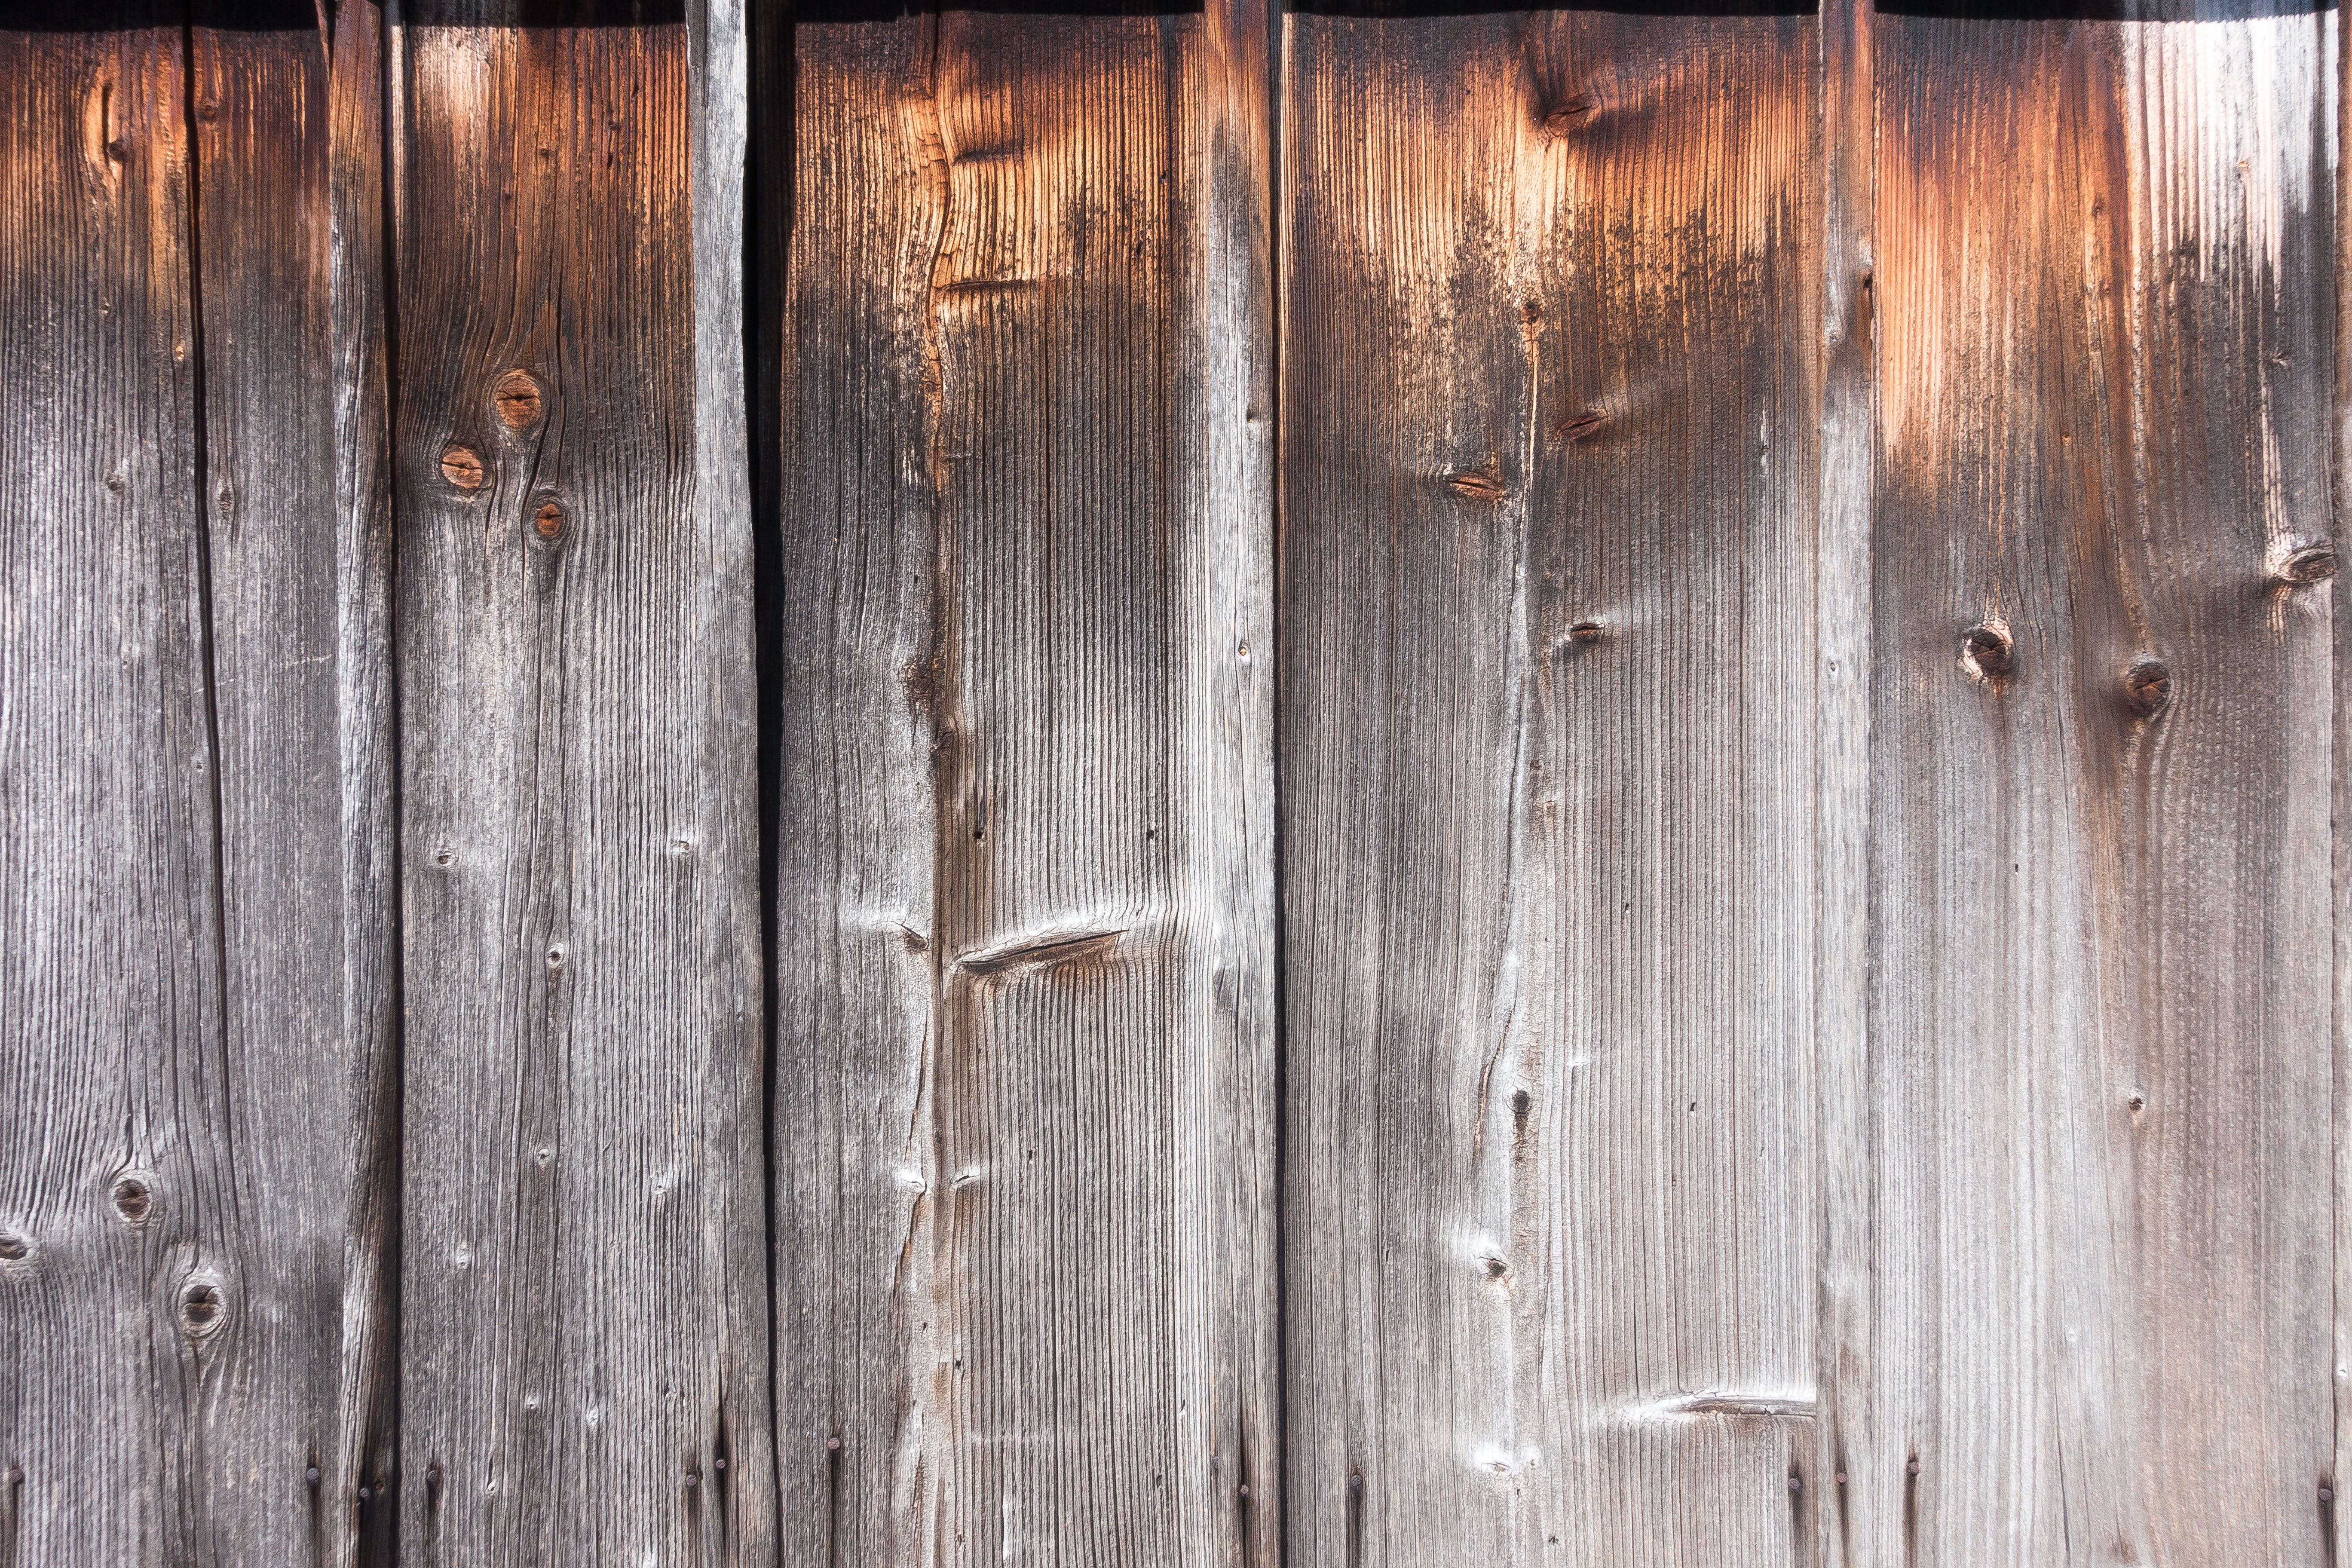
branch, wood, texture, plank, floor, old, barn, wall, scale, door, goal, weathered, interior design, background, hardwood, boards, input, fund, knothole, flooring, old gate, battens, wood flooring, laminate flooring, wood stain